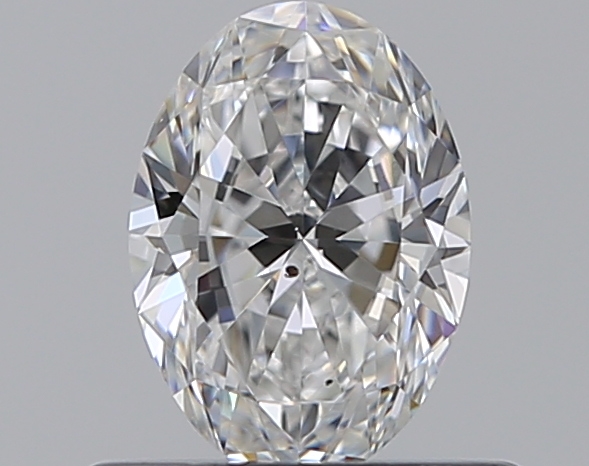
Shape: oval
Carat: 0.5
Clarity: SI1
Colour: E
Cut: VG
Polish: EX
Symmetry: EX
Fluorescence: F
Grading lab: GIA
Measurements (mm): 6.2 x 4.44 x 2.71